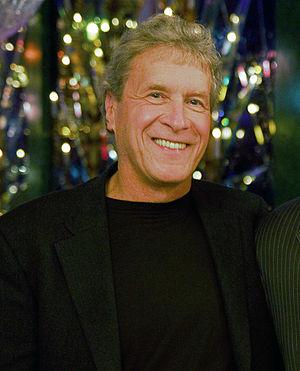
John Perkins, né le 28 janvier 1945 à Hanover, est un économiste, écrivain et militant écologiste américain. Il est surtout connu pour son ouvrage publié en 2004 Confessions of an Economic Hitman, traduit en français par Les Confessions d'un assassin financier.